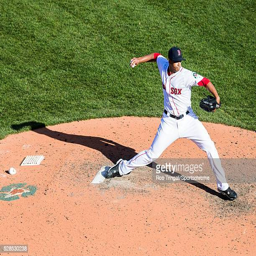
person of the pitches during the game against sports team